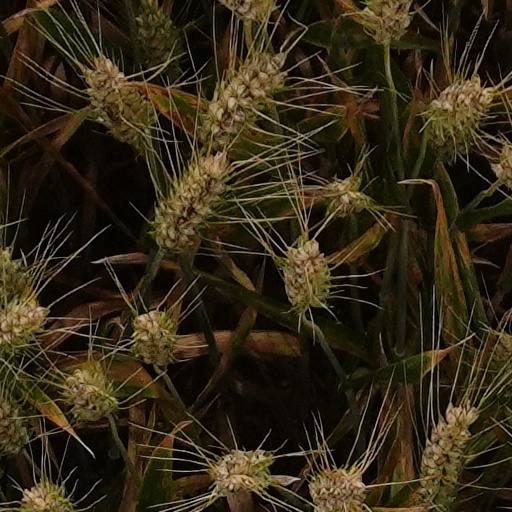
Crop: wheat